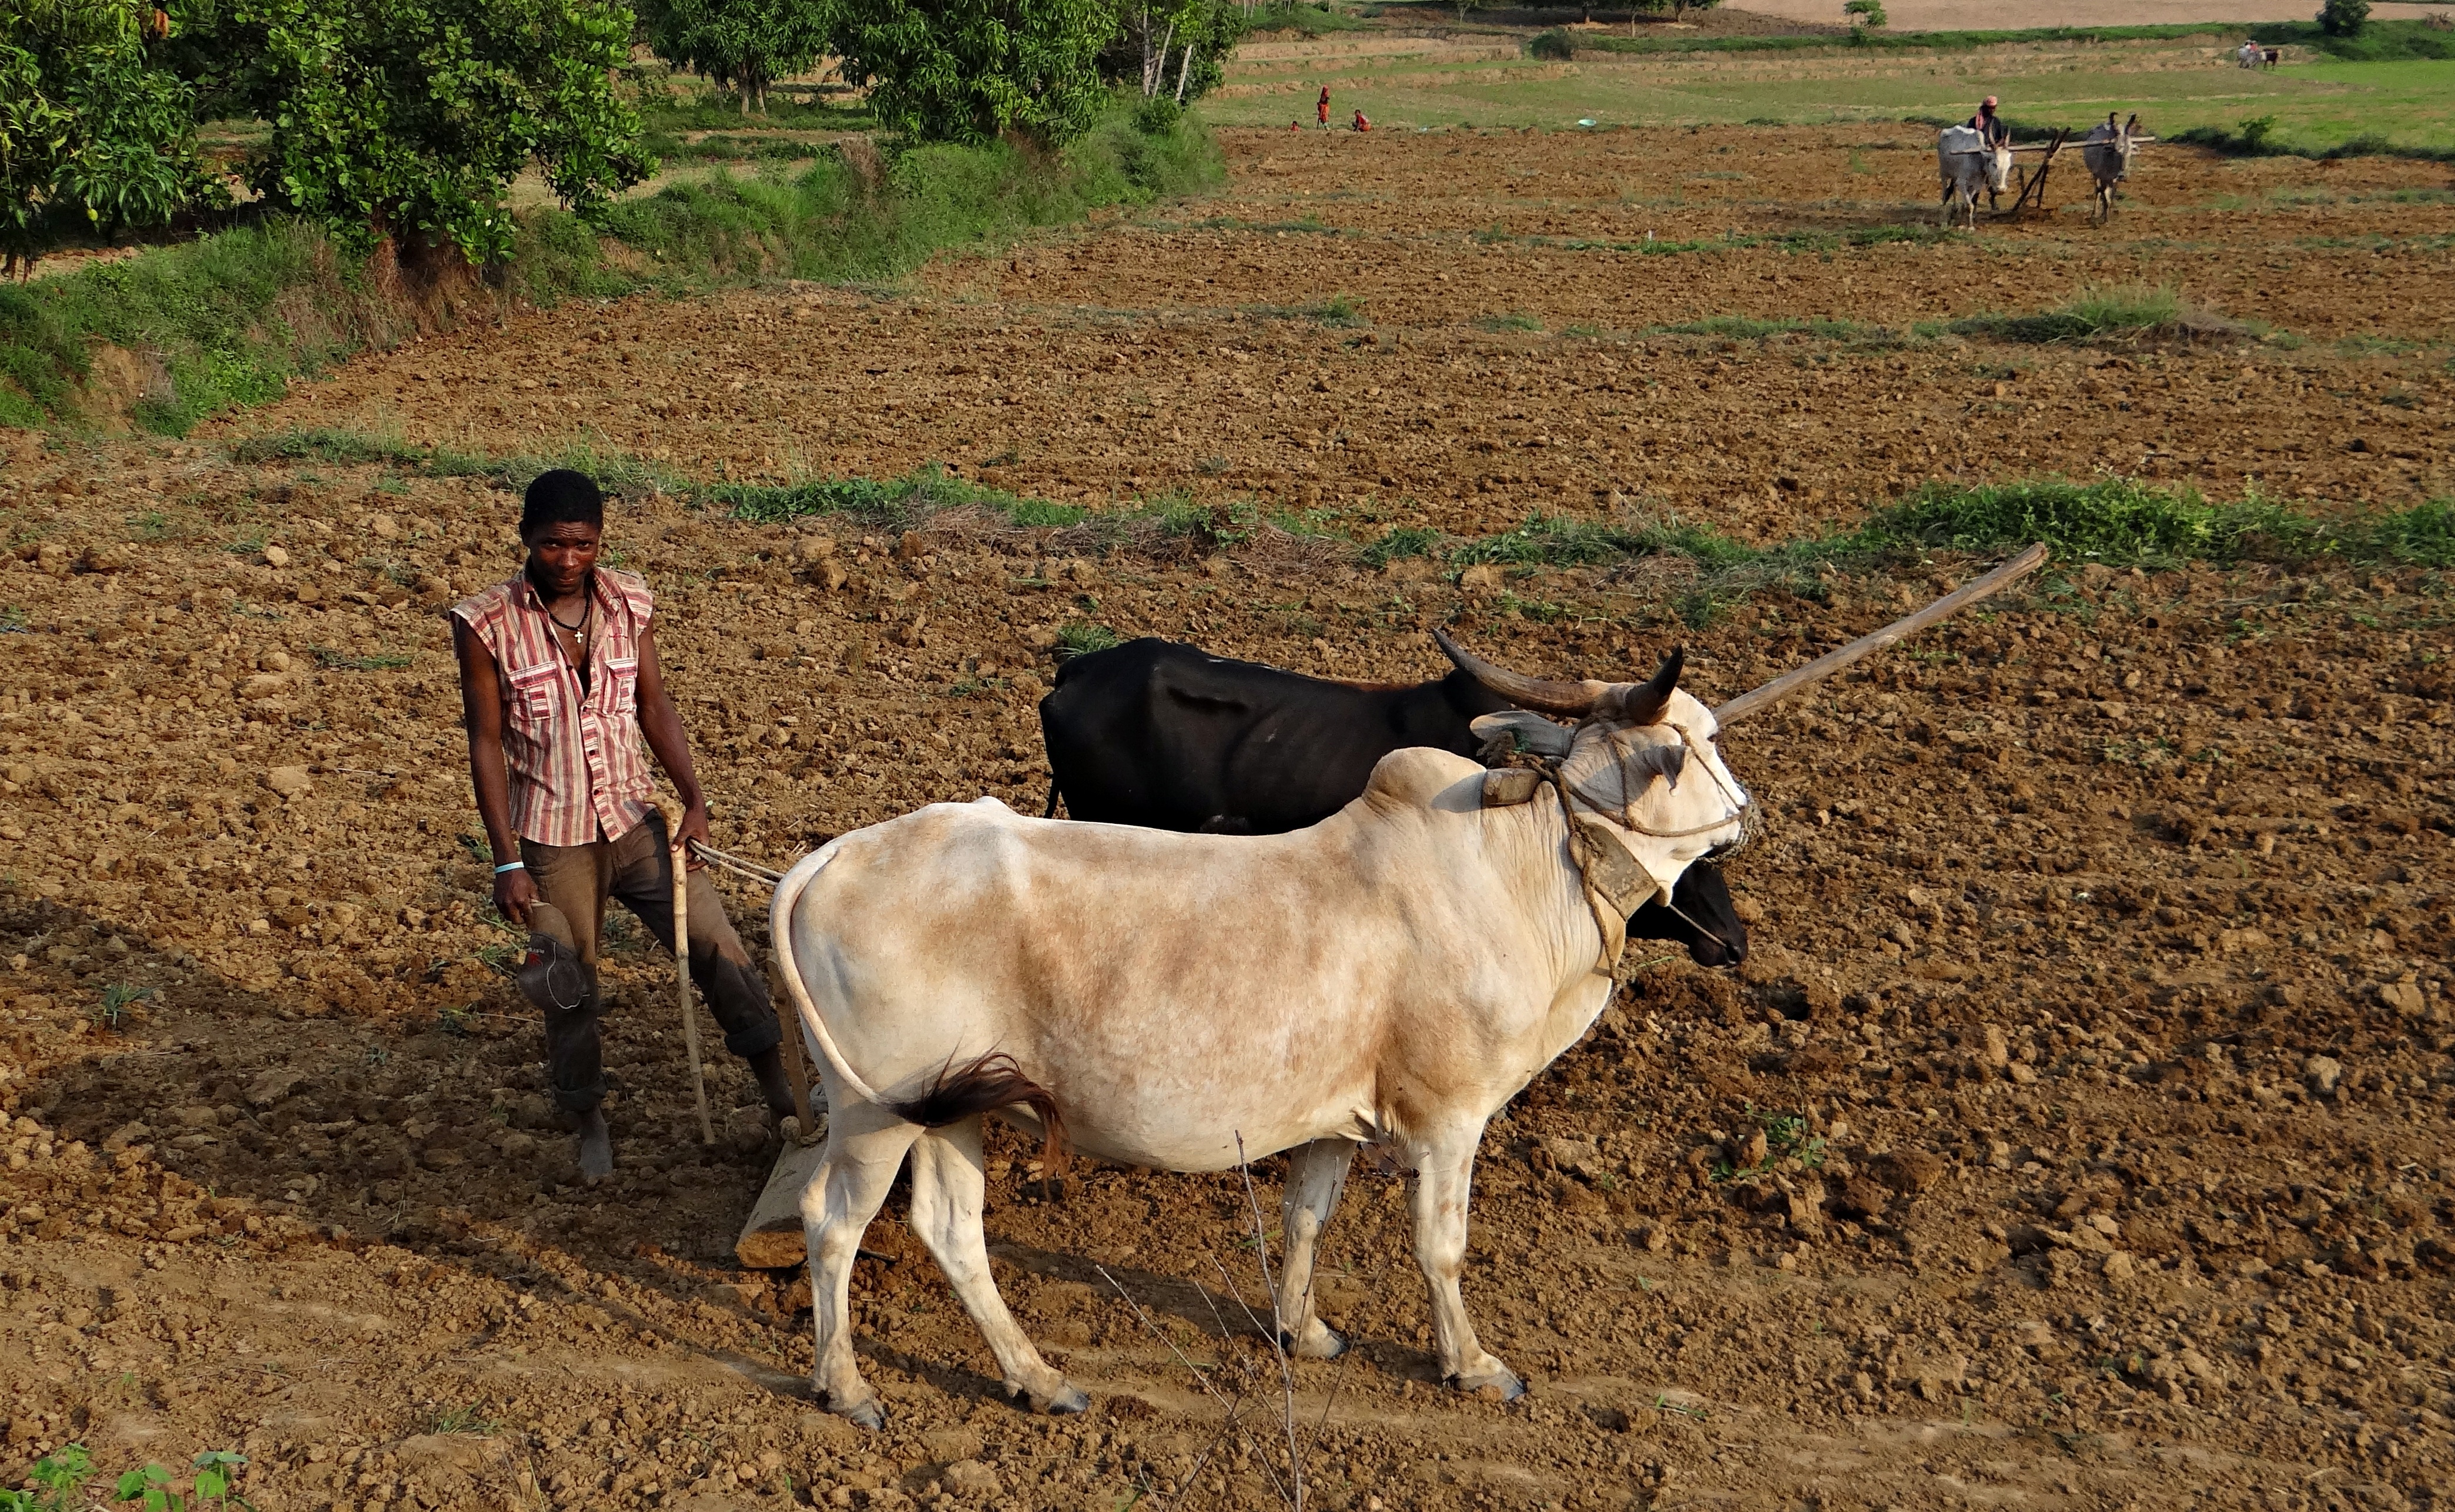
grass, field, farm, flower, herd, pasture, grazing, ranch, soil, mammal, agriculture, tribe, mare, india, ox, karnataka, rural area, sledge, pack animal, ethnic group, cattle like mammal, siddi, siddhi, bantu people, siddi farmer, levelling